German submarine U-250

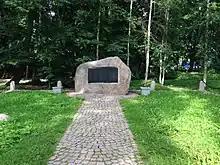
Cenotaph of sailors from "MO-105" and "U-250"

On 22 October 1996, a joint memorial to Soviet sailors who died on "MO-105" and German sailors who drowned on "U-250" was opened at the Lutheran Cemetery in Kronstadt. A metal plate with 20 Soviet and 46 German names is attached to the granite stone. At the bottom of the slab there is a bilingual inscription on Russian and German: "Reconciled by death cry out for peace".